Sugar Blues

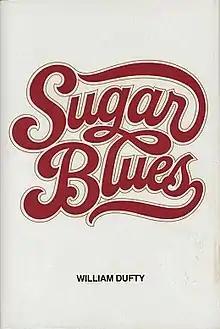
First edition (publ. Chilton Book Company)

Sugar Blues is a book by William Dufty that was released in 1975 and has become a dietary classic. According to the publishers, over 1.6 million copies have been printed.